Talbot Hall

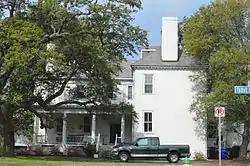
Eastern side of the house

Talbot Hall is a historic house at the western end of Talbot Hall Road in Norfolk, Virginia. It is a two-story masonry structure, built out of brick finished with stucco, and covered by a gable roof. It was built c. 1799-1802 by Samuel Butt Talbot as a summer retreat, and the property features views similar to those it would have had in the 19th century, including two 19th-century magnolia trees that grace the waterfront on the Lafayette River.